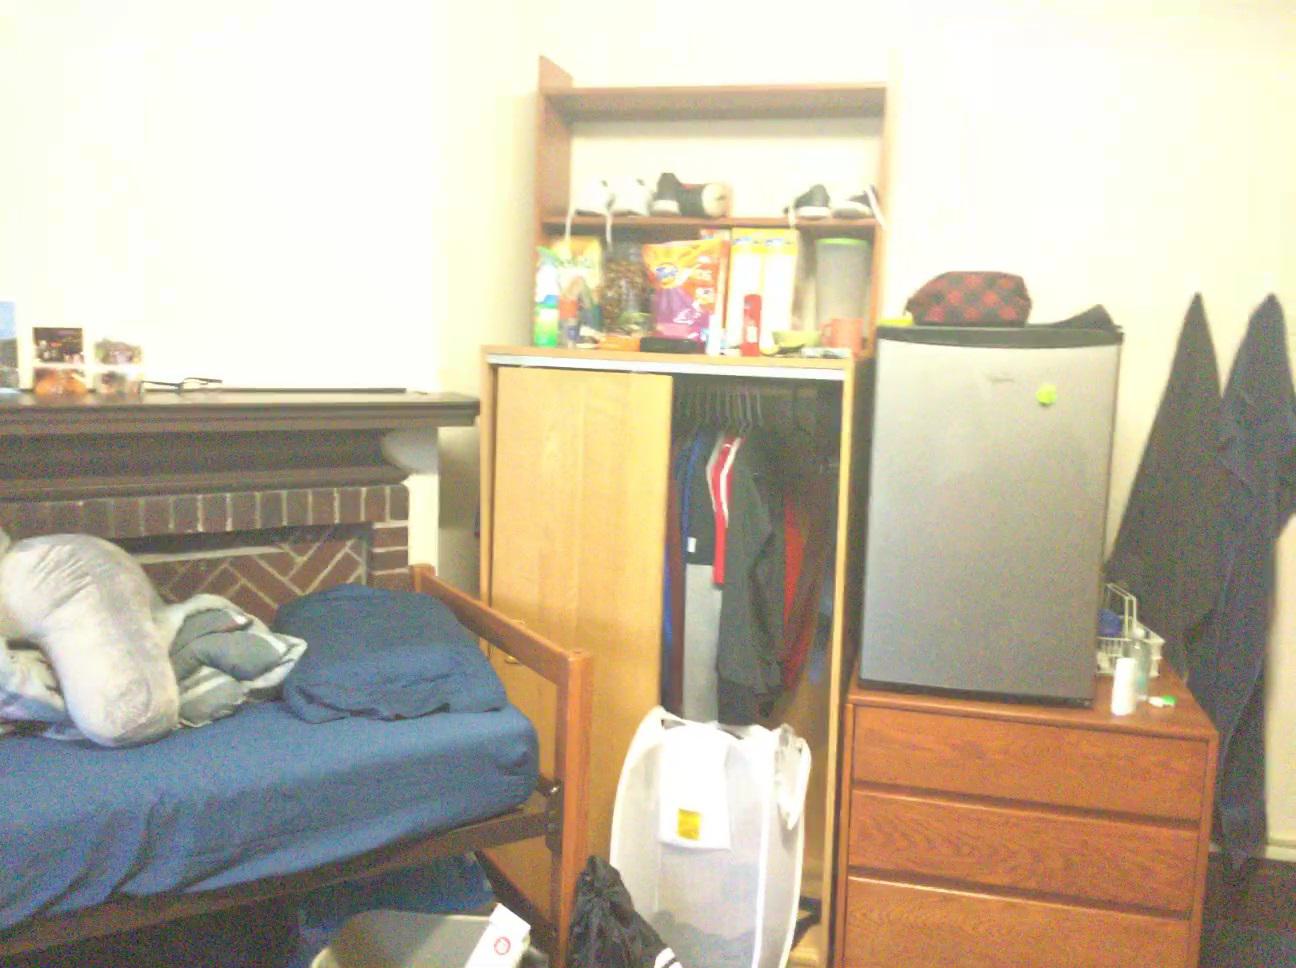
Question: Is the bin behind the dresser from the camera's perspective? Final answer should be yes or no.
Answer: No